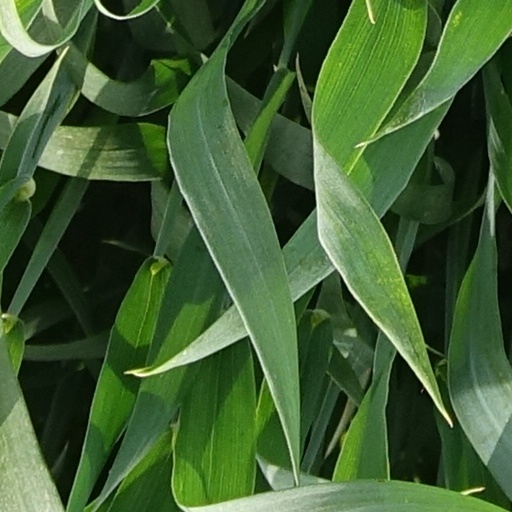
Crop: wheat